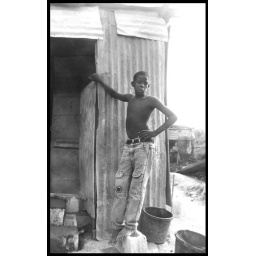
A boy stands at his front door in east Jamaica.